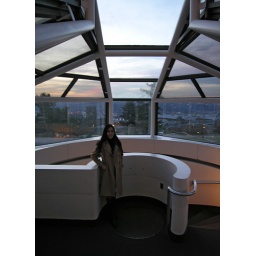
Me near the stairway to the fish bowl